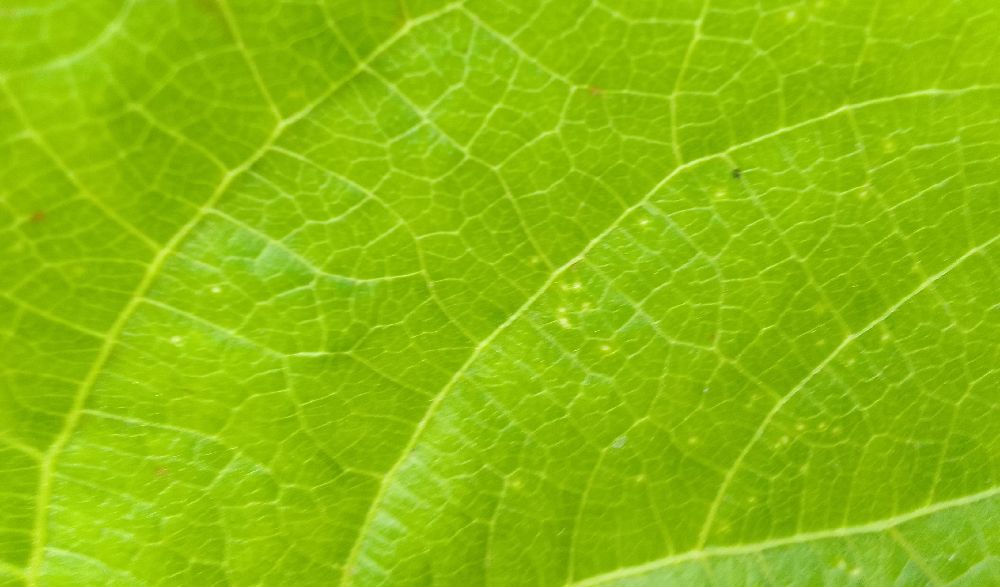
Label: healthy